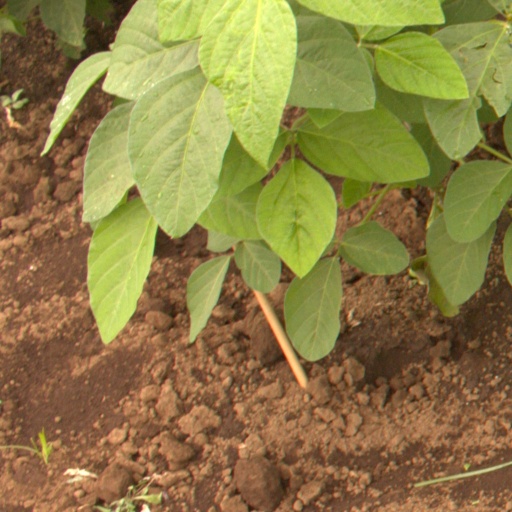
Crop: soybean